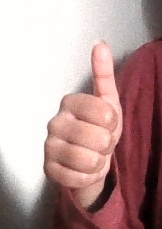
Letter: aleff